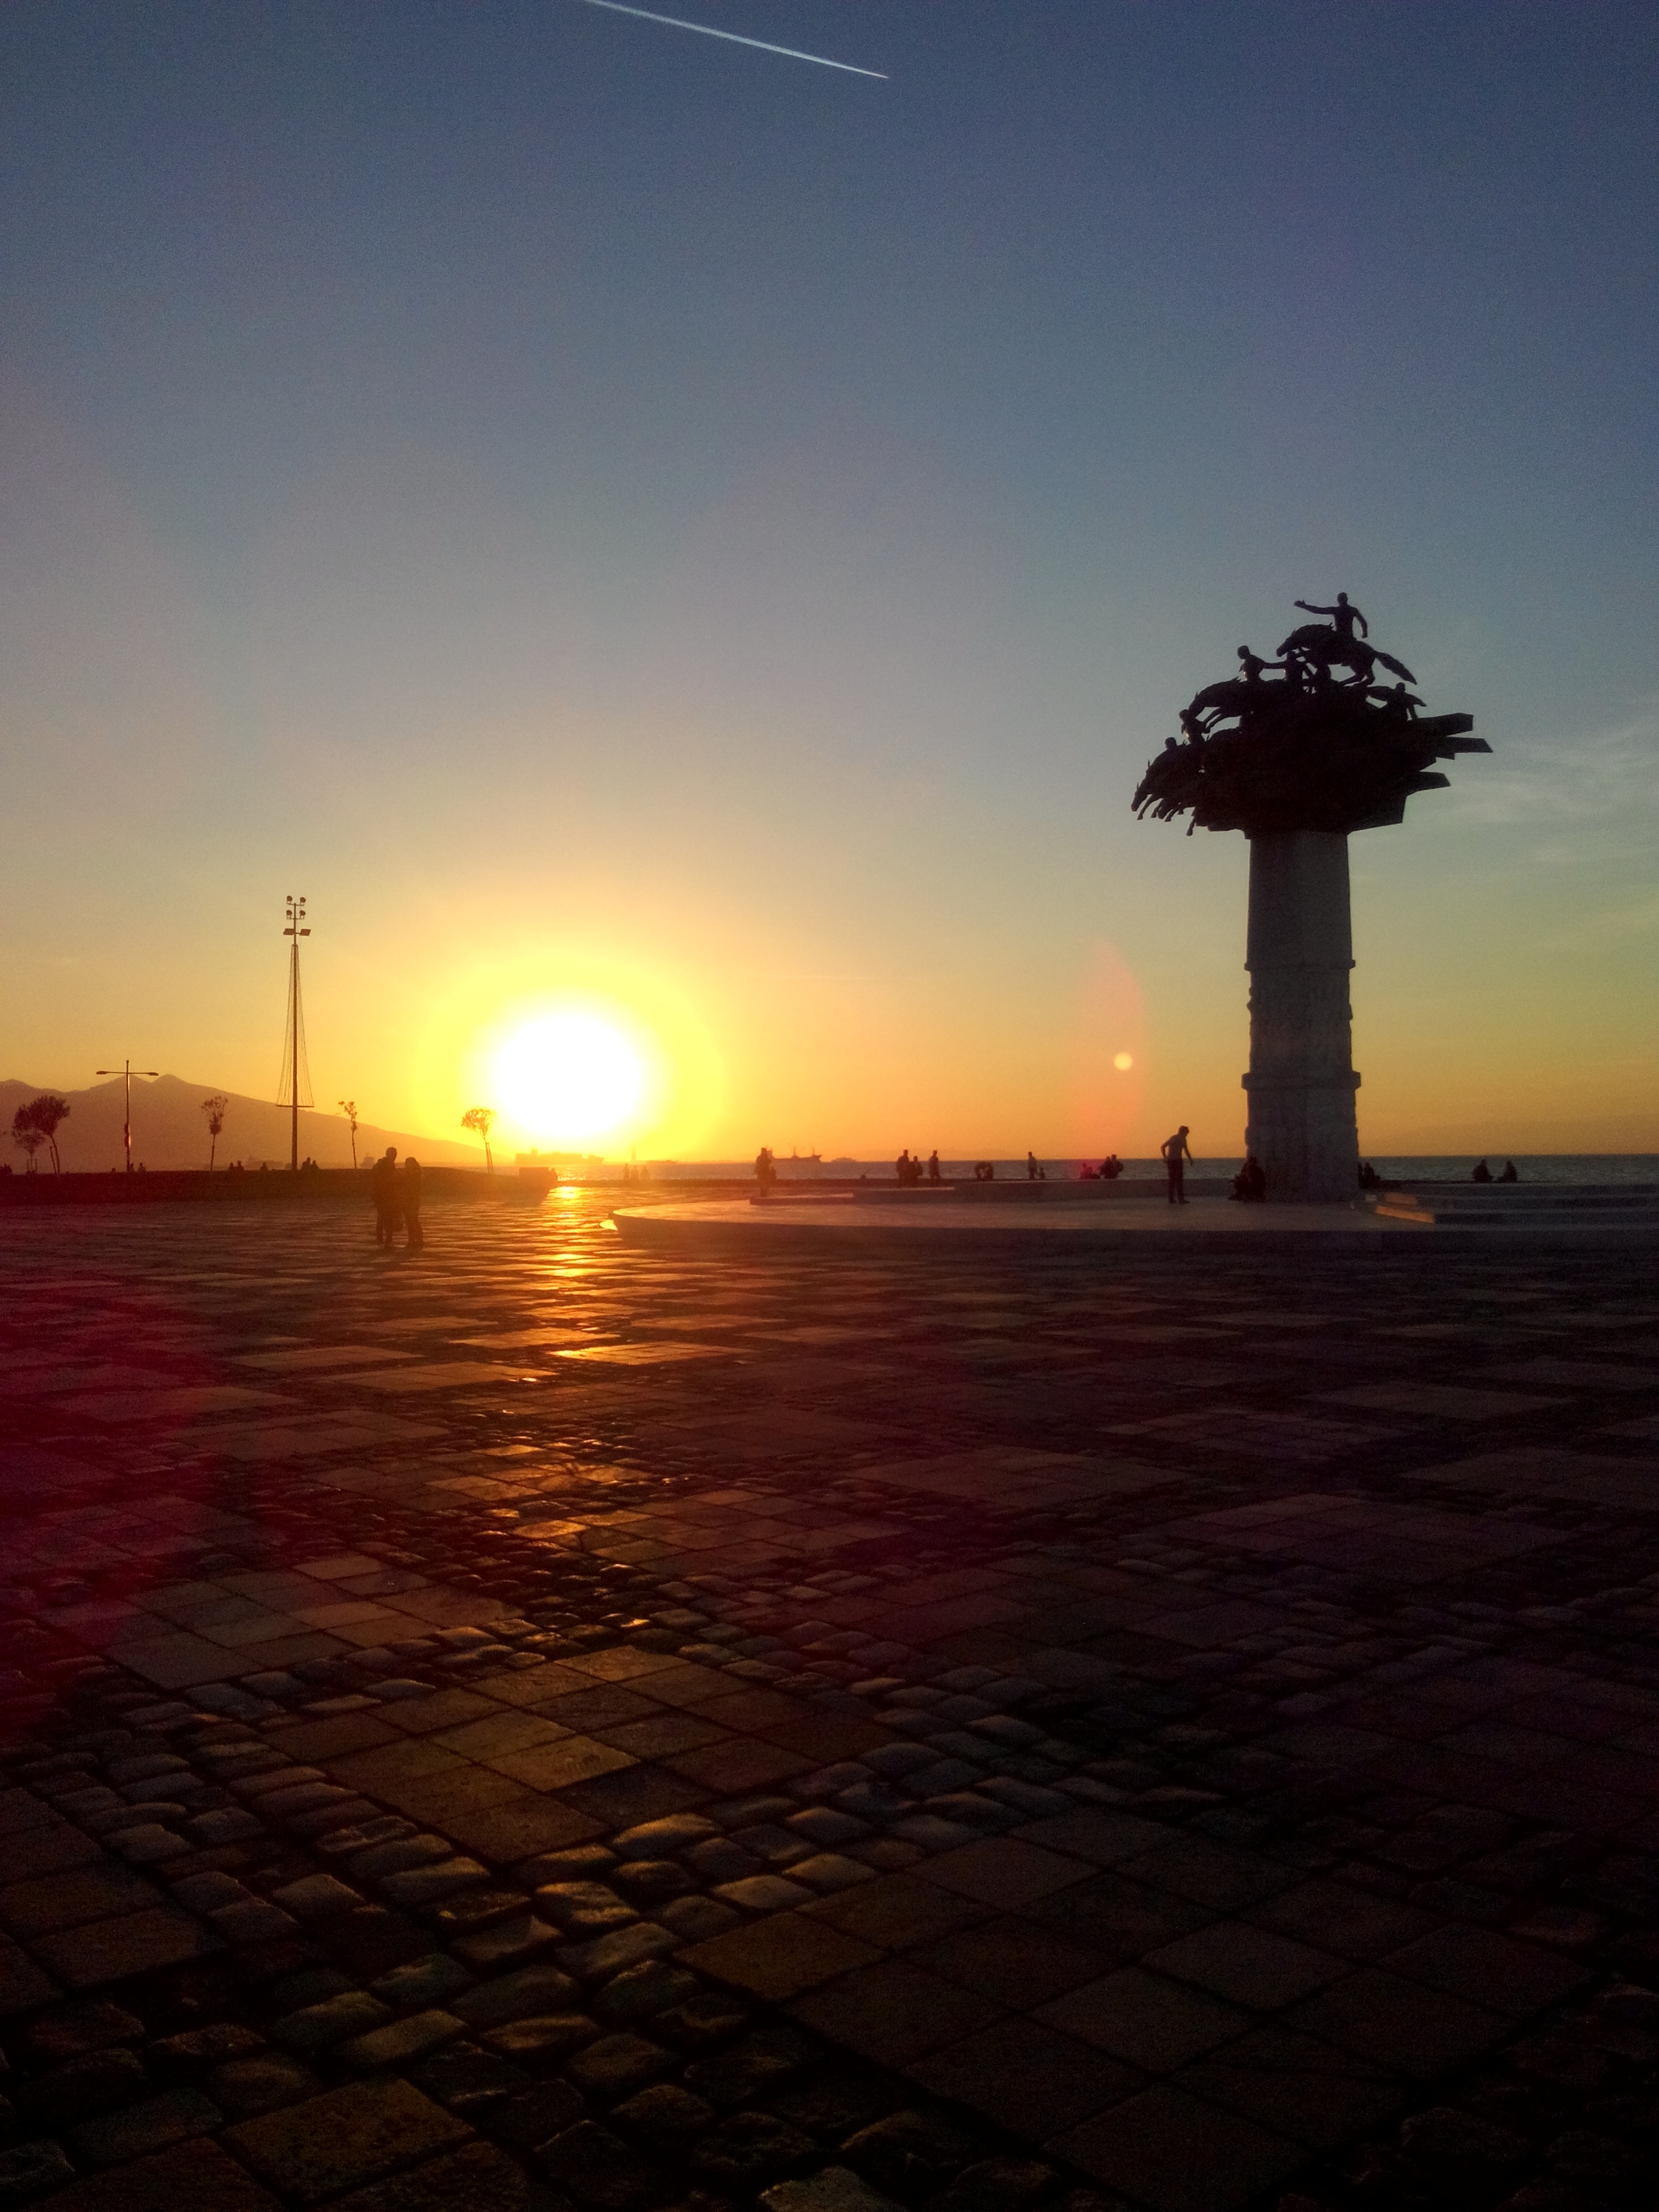
beach, sea, coast, ocean, horizon, light, sun, sunrise, sunset, night, sunlight, morning, dawn, dusk, evening, reflection, tower, afterglow